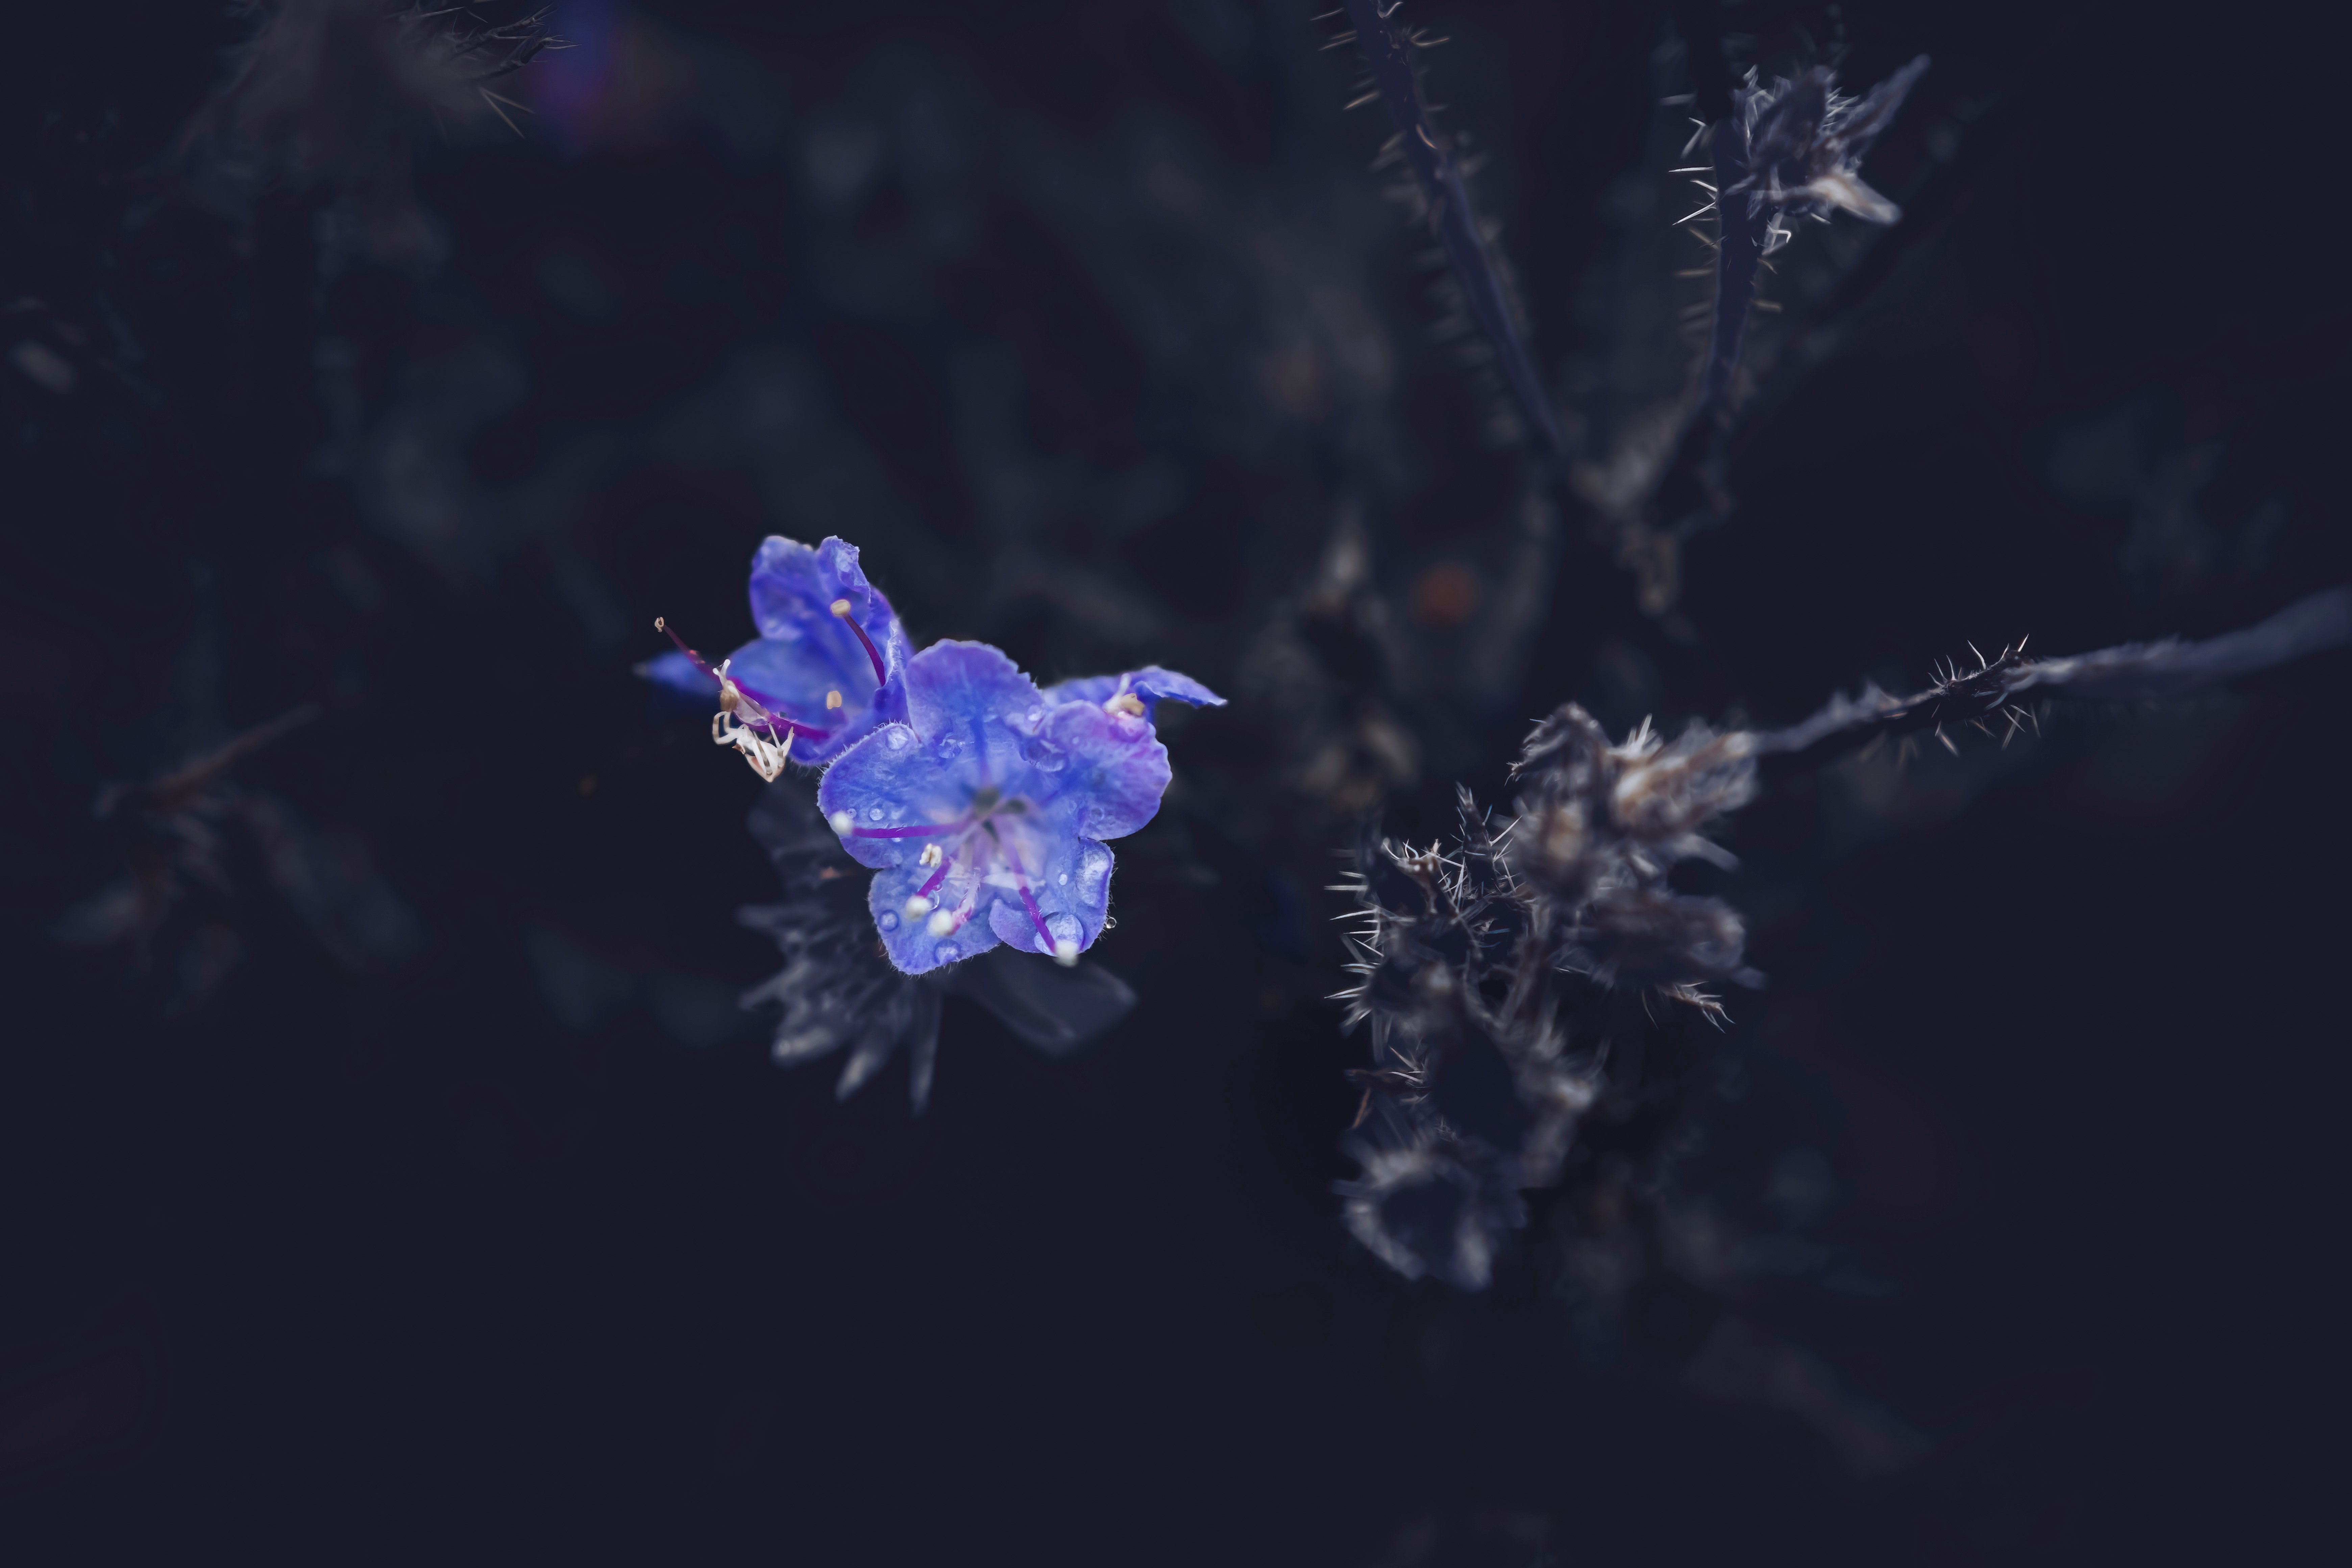
flower, plant, purple, petal, violet, twig, tree, electric blue, marine biology, insect, moths and butterflies, flowering plant, macro photography, fashion accessory, art, invertebrate, astronomical object, darkness, freezing, annual plant, underwater, frost, arthropod, subshrub, wildlife, still life photography, sky, wildflower, blossom, night, winter, buddleia, magenta